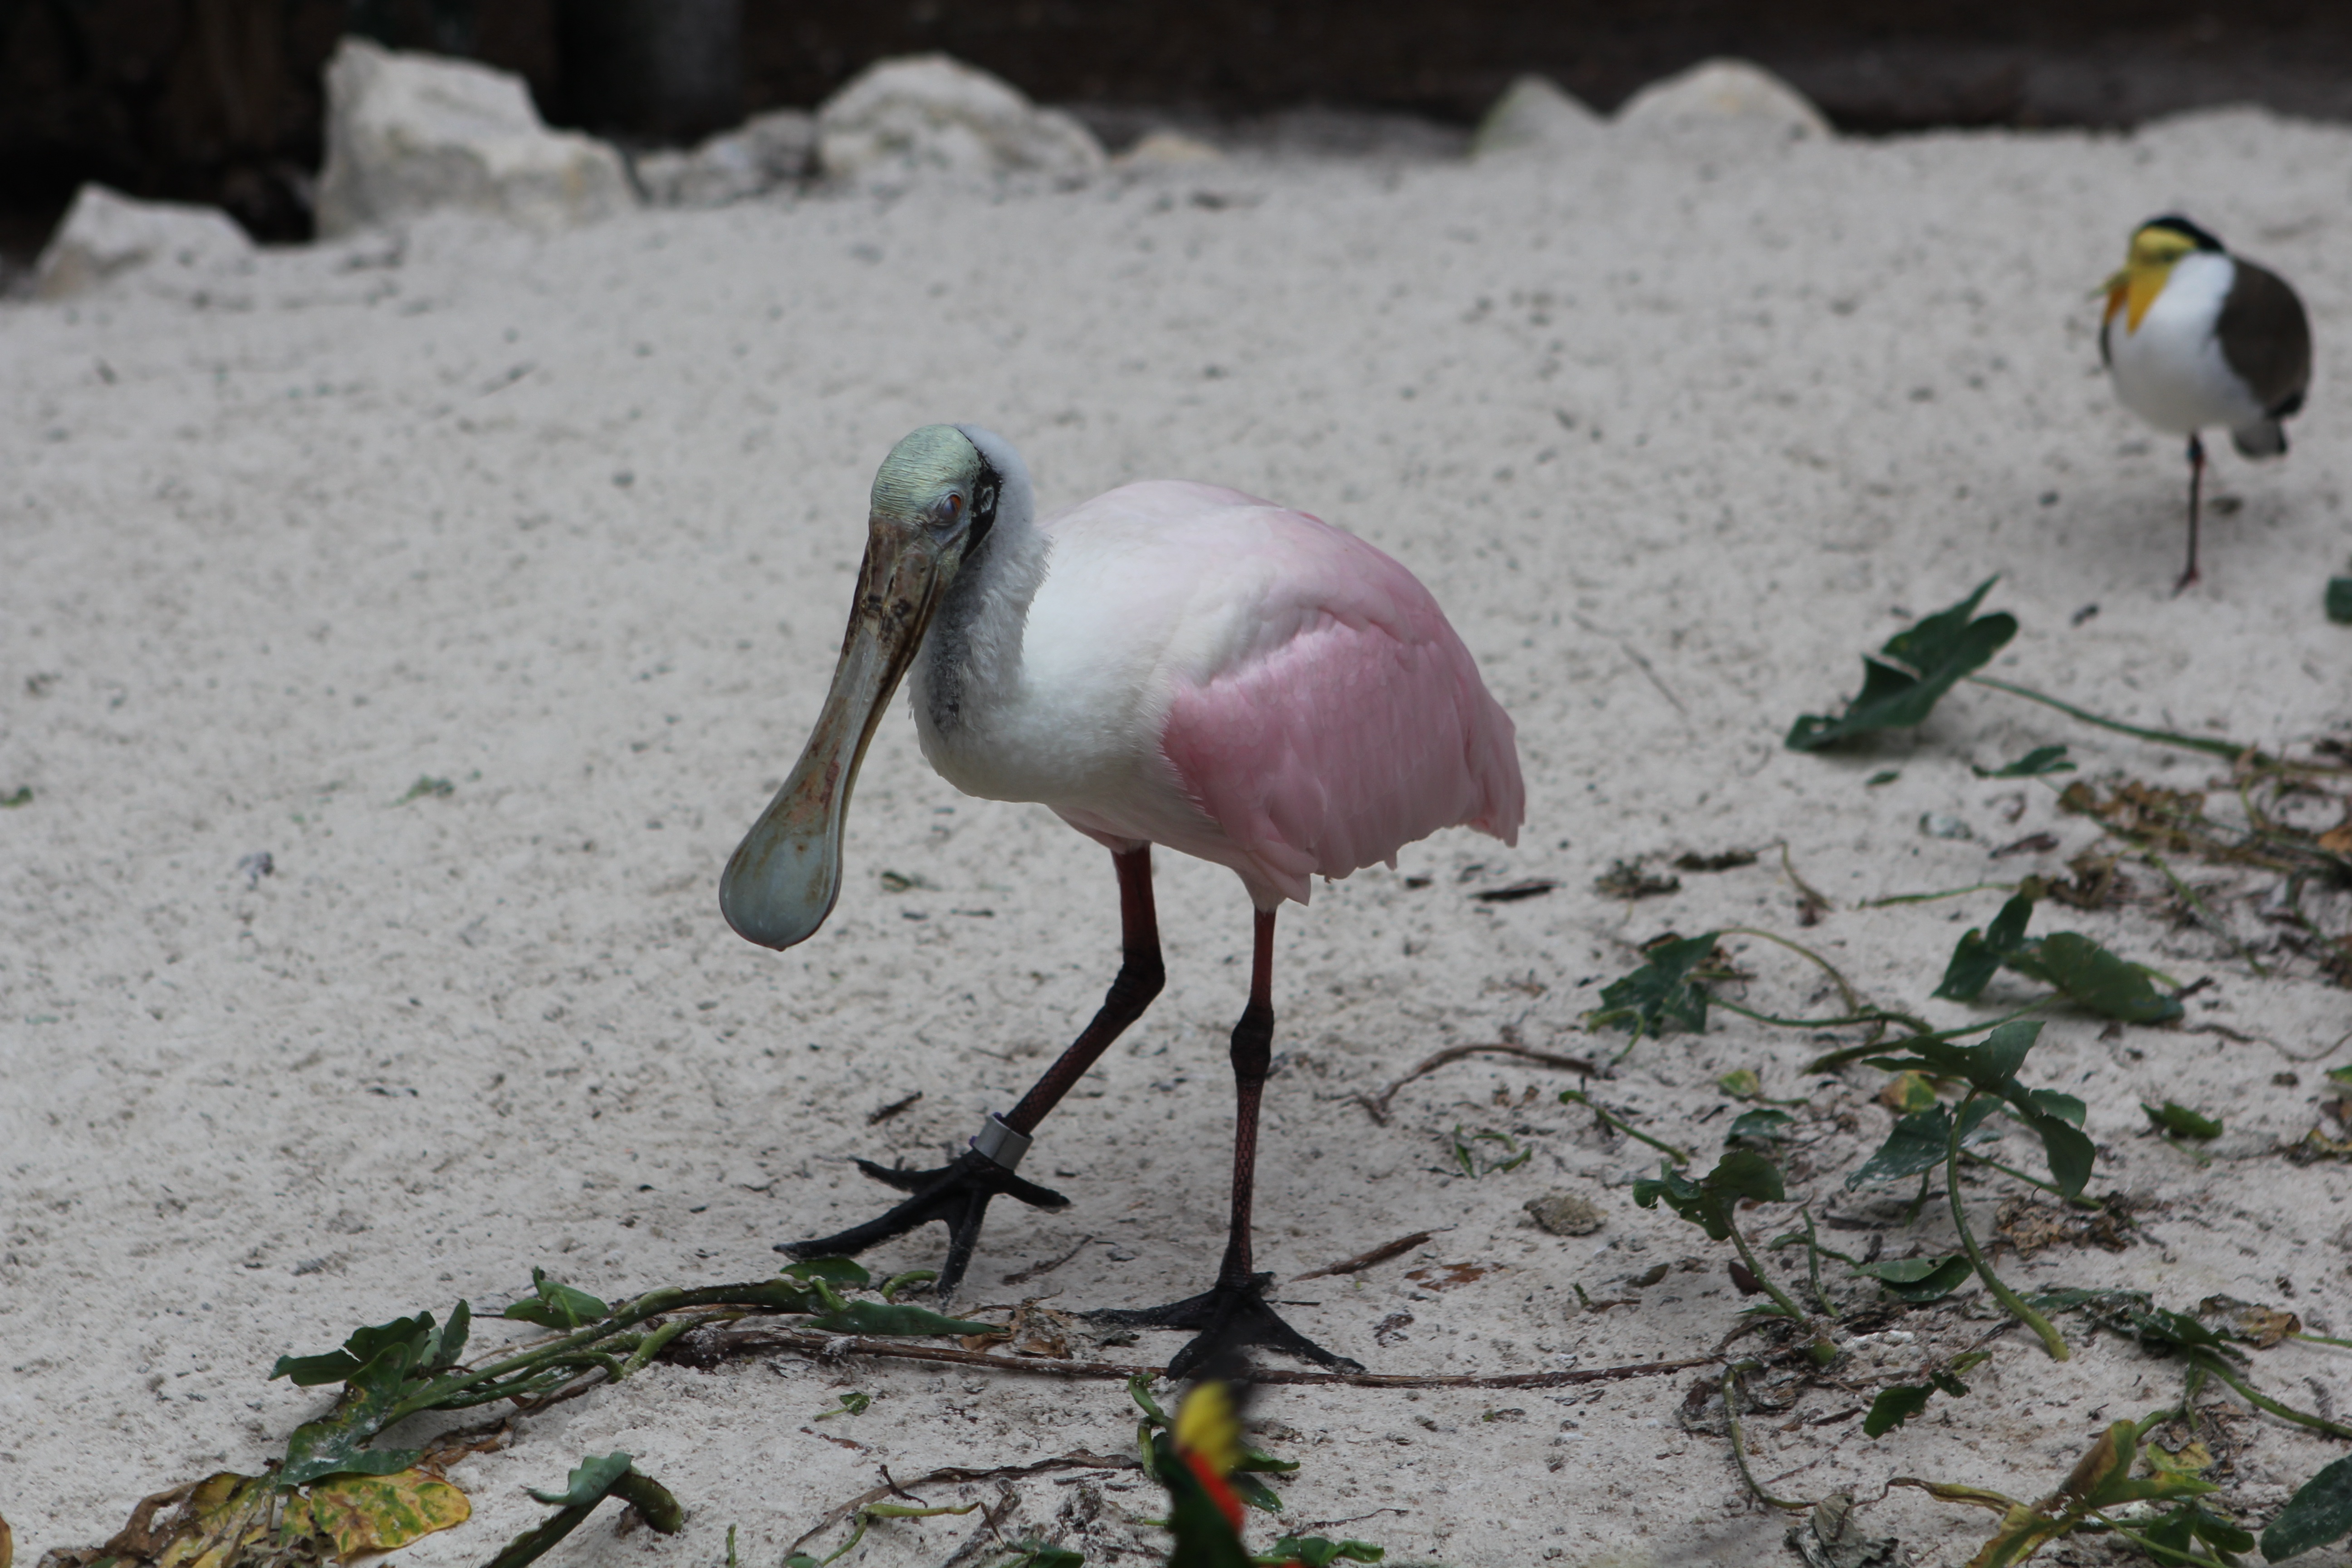
bird, wildlife, beak, pink, fauna, vertebrate, ibis, florida, spoonbill